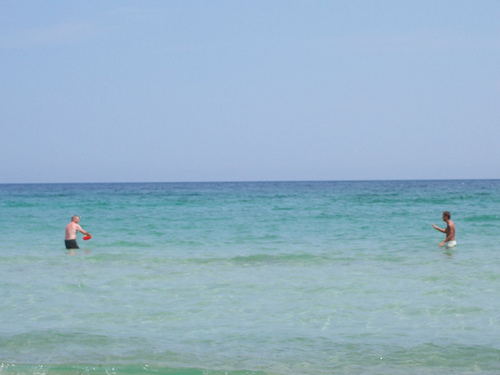
user: Given an image and a question. Answer the question in a short answer. Question: What makes that liquid blue? Short Answer:
assistant: reflection of sky